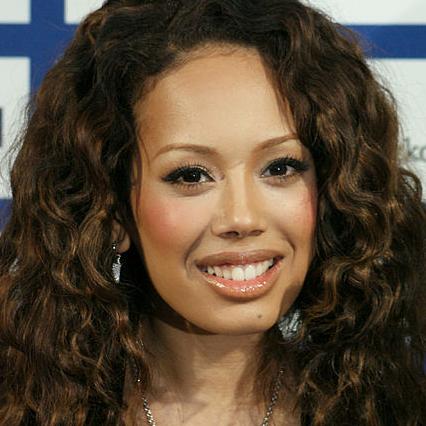
Age: 20